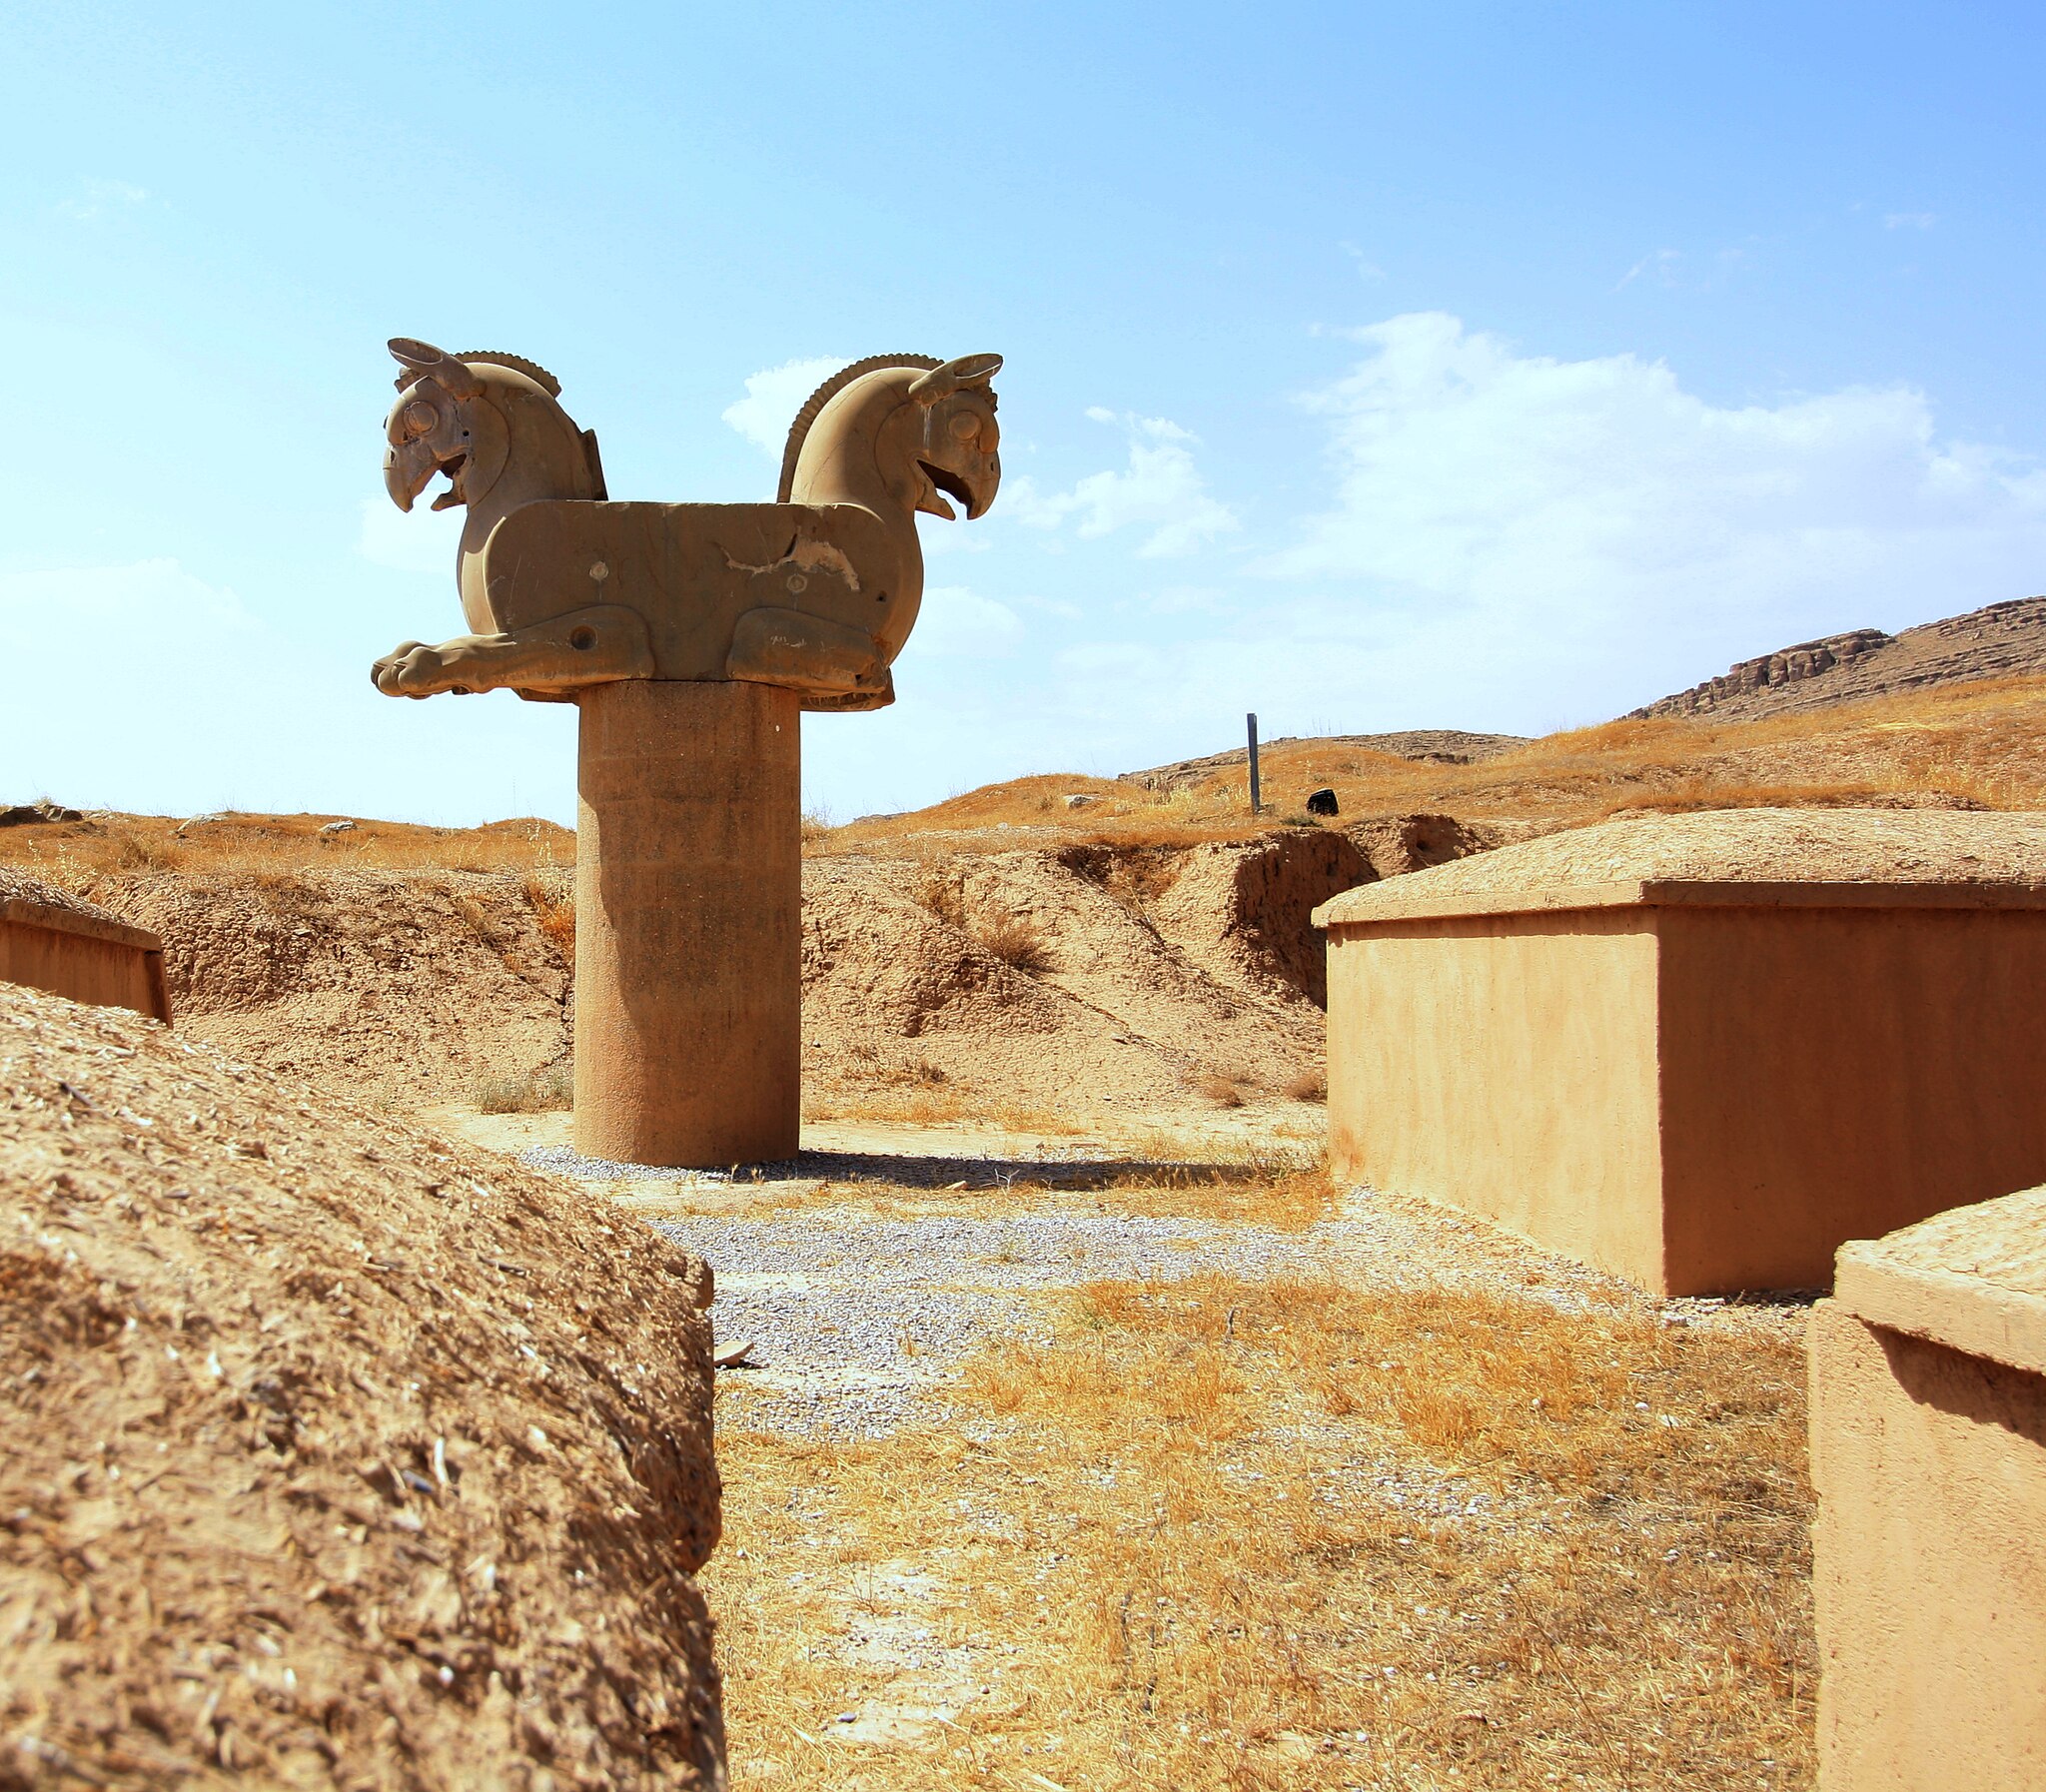
Title: Iconic Column top - Persepolis (18575356929)
Description: Iconic Column top - Persepolis
Date: 2015-06-11 12:20
Categories: Griffin capitals in Persepolis, Flickr images reviewed by FlickreviewR 2, Files from Blondinrikard Fröberg Flickr stream